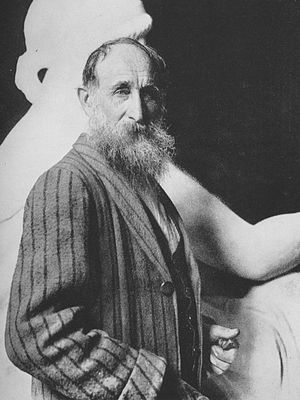
Aristide Maillol
Maillol i 1925
Aristide Maillol var en fransk maler og billedhugger af catalansk oprindelse.